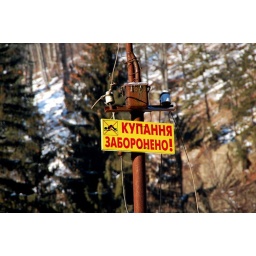
No Swimming - A sign of the river of Prut in Yaremche.